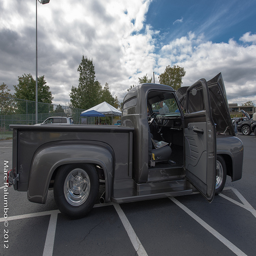
An old remodeled truck with the doors and the hood open
a big gray truck is sitting in a parking lot.
a truck parked in a lot with trees in the background
An antique truck at a car show being showed off.
An old gray pickup truck is parked with its doors open.